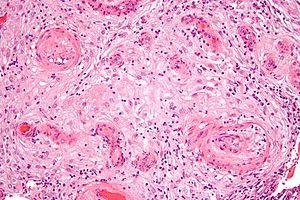
La prééclampsie ou pré-éclampsie est une hypertension artérielle gravidique qui apparaît dans la deuxième moitié de la grossesse, associée à une protéinurie.